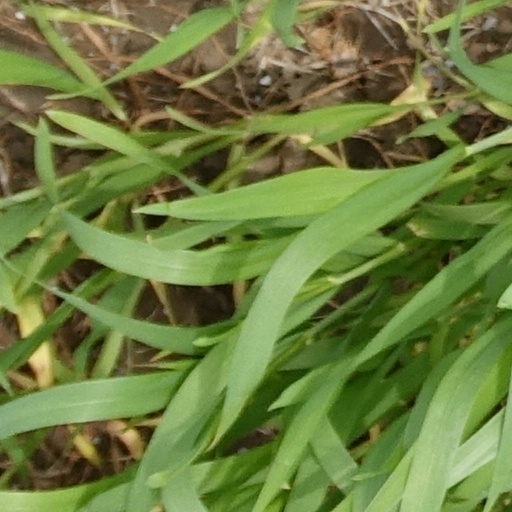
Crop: wheat